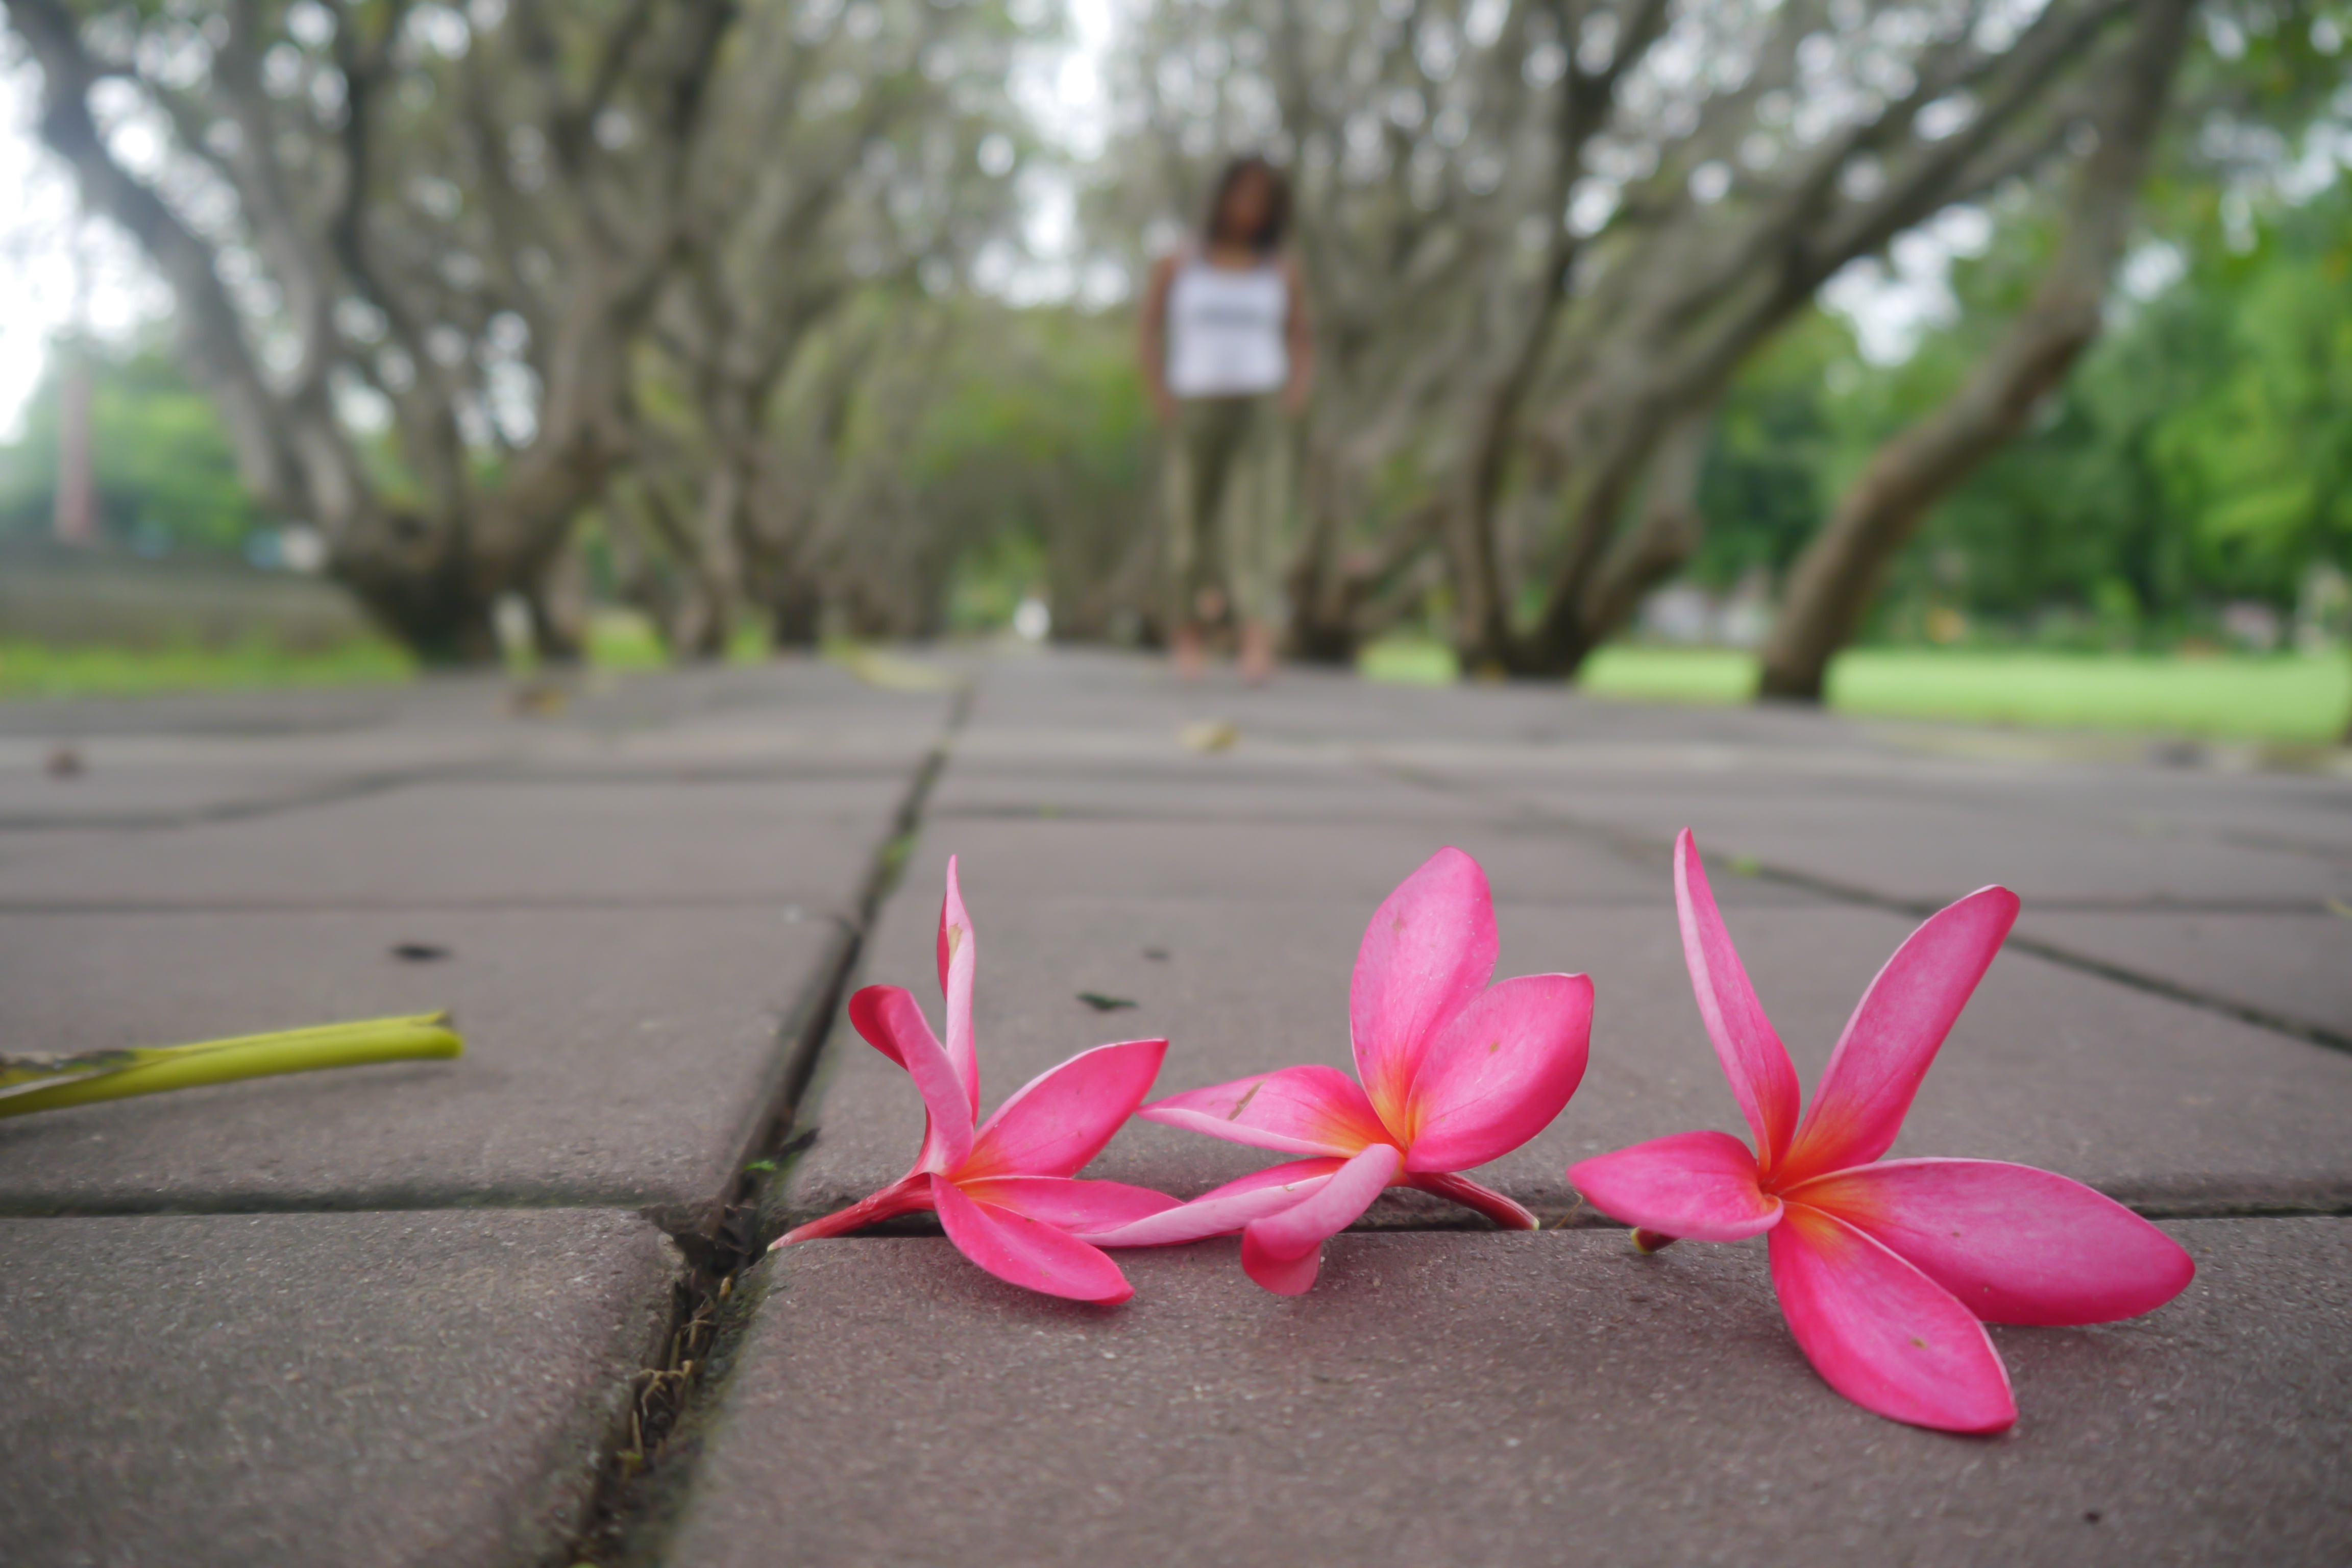
flower, background, beautiful, beauty, bloom, blossom, cement, close, closeup, concrete, decoration, fall, floor, floral, flowers, frangipani, fresh, garden, leaf, natural, nature, petal, pink, plant, plumeria, relax, romantic, spa, spring, summer, tropical, up, white, botany, plant stem, wheel, flowering plant